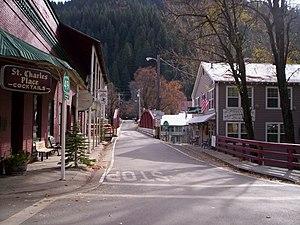
La census-designated place de Downieville est le siège du comté de Sierra, dans l'État de Californie, aux États-Unis. Sa population s’élevait à 282 habitants lors du recensement de 2010.
Le comté de Sierra, en anglais : Sierra County, est un comté de l'État de Californie aux États-Unis, situé au nord-est de Sacramento, en bordure du Nevada. Au recensement de 2010 la population du comté, qui a son siège à Downieville, était de 3 240 habitants.